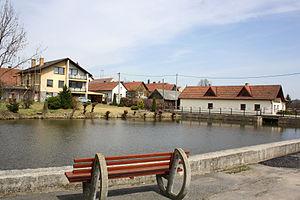
Pavlínov est une commune du district de Žďár nad Sázavou, dans la région de Vysočina, en République tchèque. Sa population s'élevait à 259 habitants en 2019.